Eurycnema goliath

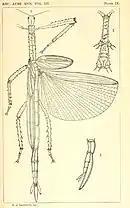
Drawing of a male "Eurycnema goliath" from the Australian Museum in 1900 by English entomologist William Joseph Rainbow.

"E. goliath" was first described by English zoologist George Robert Gray in 1834, using two female specimens, one of which came from the collection belonging to British entomologist John Curtis at the Museum of Victoria. The species is named after the biblical giant Goliath from the popular story of David vs Goliath in the Book of Samuel, and refers to the impressive size of the insect.